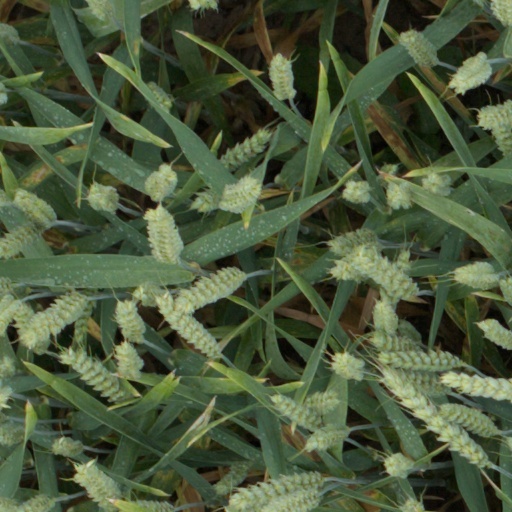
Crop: wheat